Irish round tower

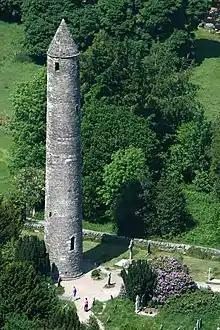
The round tower at Glendalough, Ireland, is approximately thirty metres tall.

Irish round towers ( (singular), (plural); literally 'bell house') are early medieval stone towers of a type found mainly in Ireland, with two in Scotland and one on the Isle of Man. As their name indicates, they were originally bell towers, though they may have been later used for additional purposes.